San Luis Province

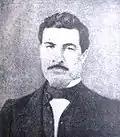
Juan Saá, early advocate for provincial autonomy.

The city of San Luis was founded in 1594 by Luis Jufré de Loaysa y Meneses, but was subsequently abandoned. It was refounded by Martín García Óñez de Loyola in 1596 under the name "San Luis de Loyola".